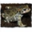
Label: frog